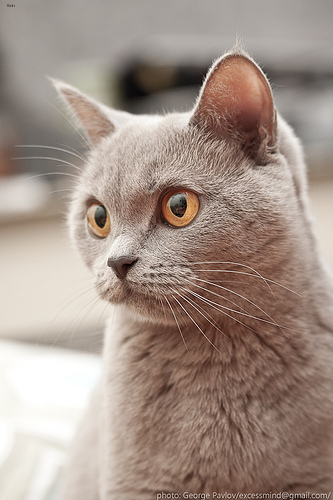
Animal: cat
Breed: british_shorthair